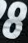
Number: 8